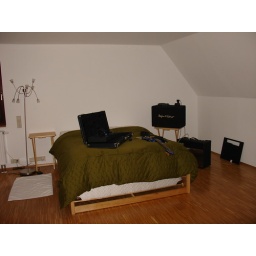
The house in Germany had a room for Alan's guitar